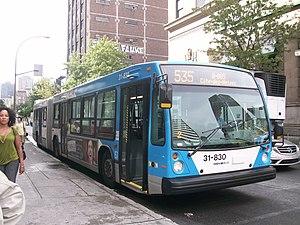
Nova Bus LFS articulé de la STM (Montréal)
Montréal est un carrefour de l'est du Canada et du Corridor Québec-Windsor, offrant des liens aériens, routiers, ferroviaires et maritimes développés avec le reste de la province et du pays, ainsi qu'avec les États-Unis et l'Europe. Montréal est une métropole qui a pour particularité de se déployer sur un archipel au milieu du fleuve Saint-Laurent, une situation qui présente des contraintes particulières en termes de connectivité.